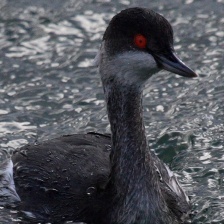
Species: BLACK-NECKED GREBE
Scientific name: PODICEPS NIGRICOLLIS